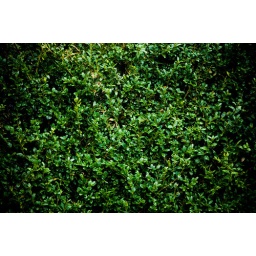
Seriously, I hate this hedge more than rocks in my shoe